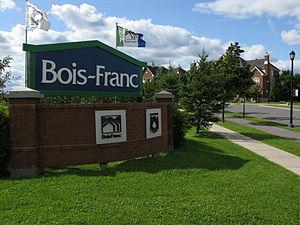
L'entrée du quartier Bois-Franc sur le boulevard Alexis-Nihon dans l'arrondissement Saint-Laurent à Montréal, Québec, Canada.